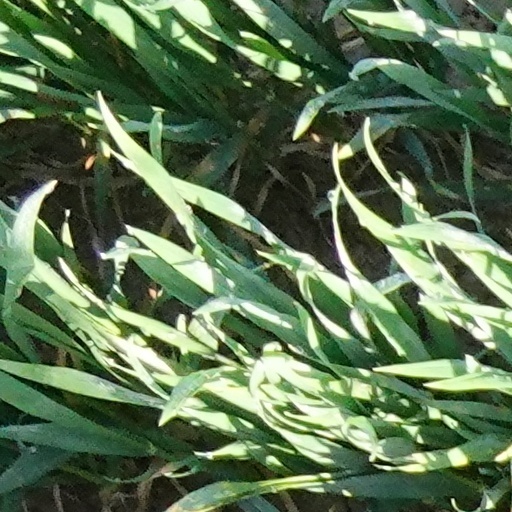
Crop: wheat